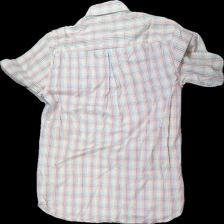
View: back
Type: Shirt
Category: Men
Brand: Oscar Of Sweden
Colors: White, Red, Blue, Multicolor
Material: 100% cotton
Pattern: Striped
Cut: Regular
Season: All
Smell: Major
Price range: 50-100
Recommended usage: Reuse
Comment: Strong detergent smell